List of birds of Tasmania

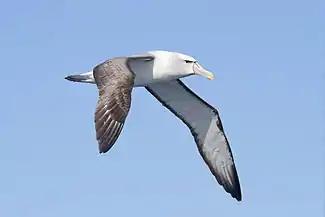
Shy albatross breed on three Tasmanian offshore islands

The albatrosses are a family of large seabirds found across the Southern and North Pacific Oceans. The largest are among the largest flying birds in the world.